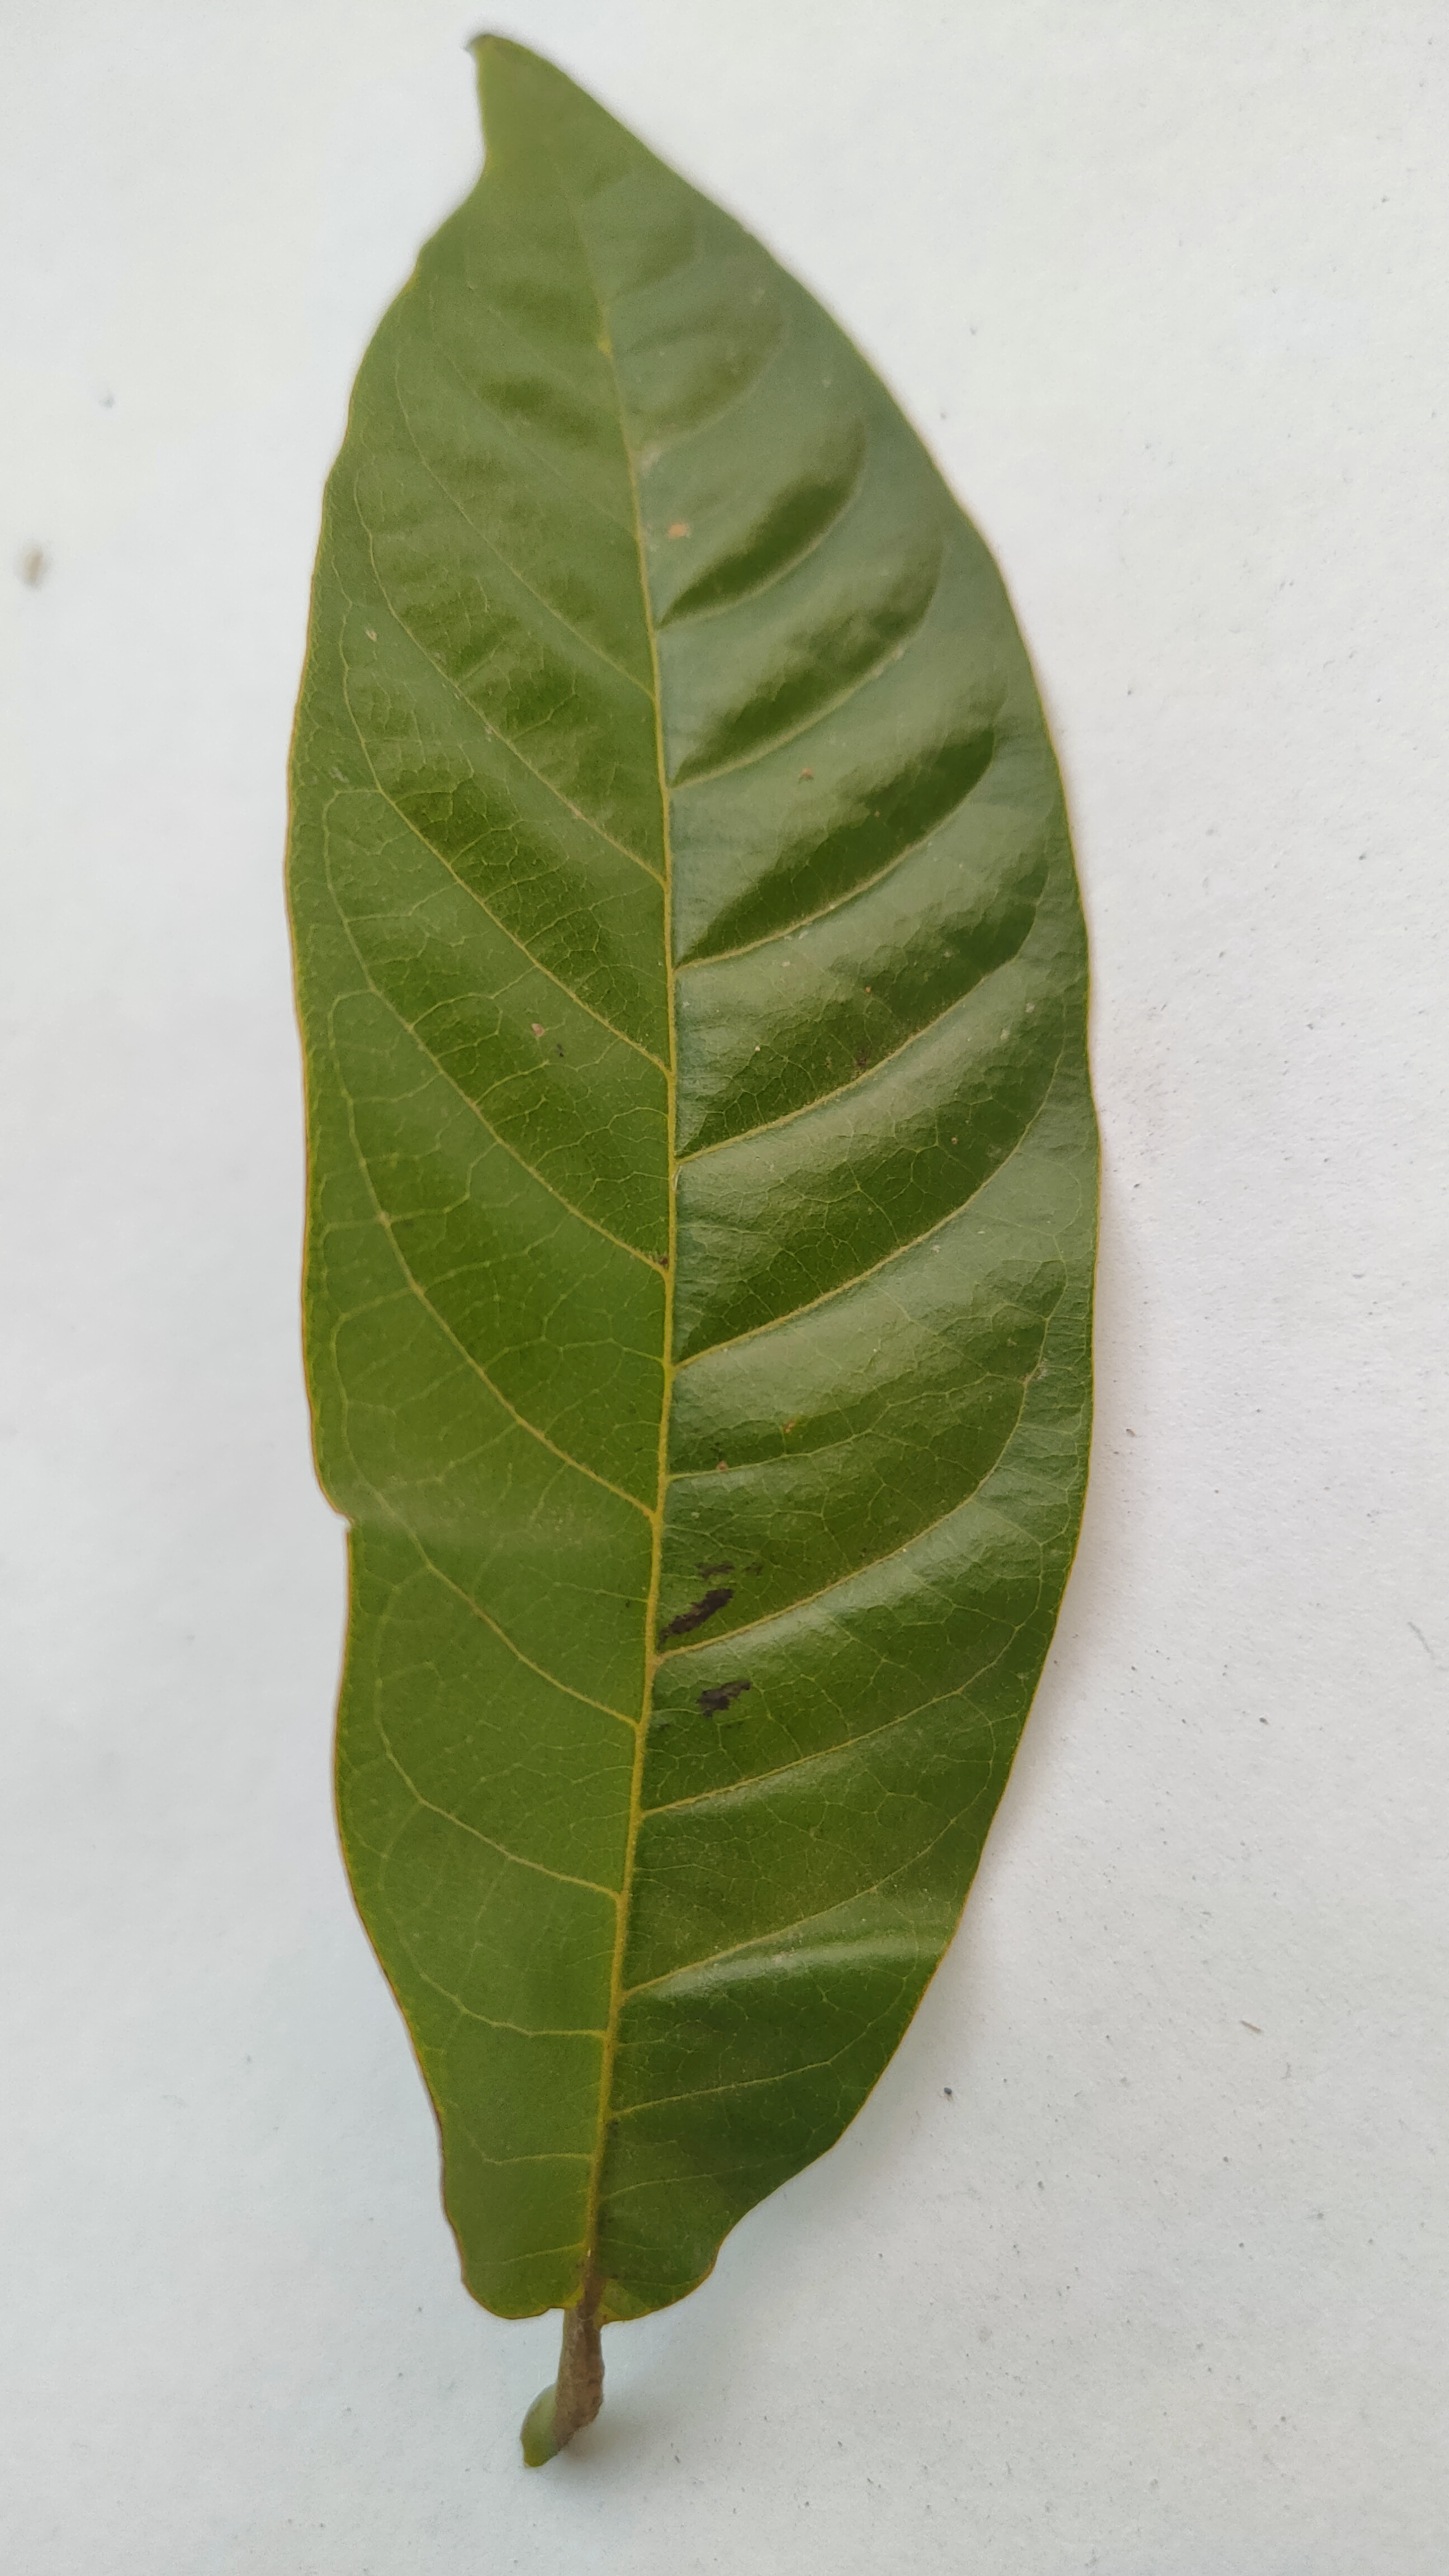
Leaf variety: Custard Apple